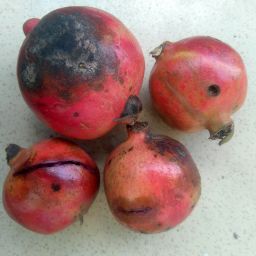
Fruit: Pomegranate
Quality: Bad